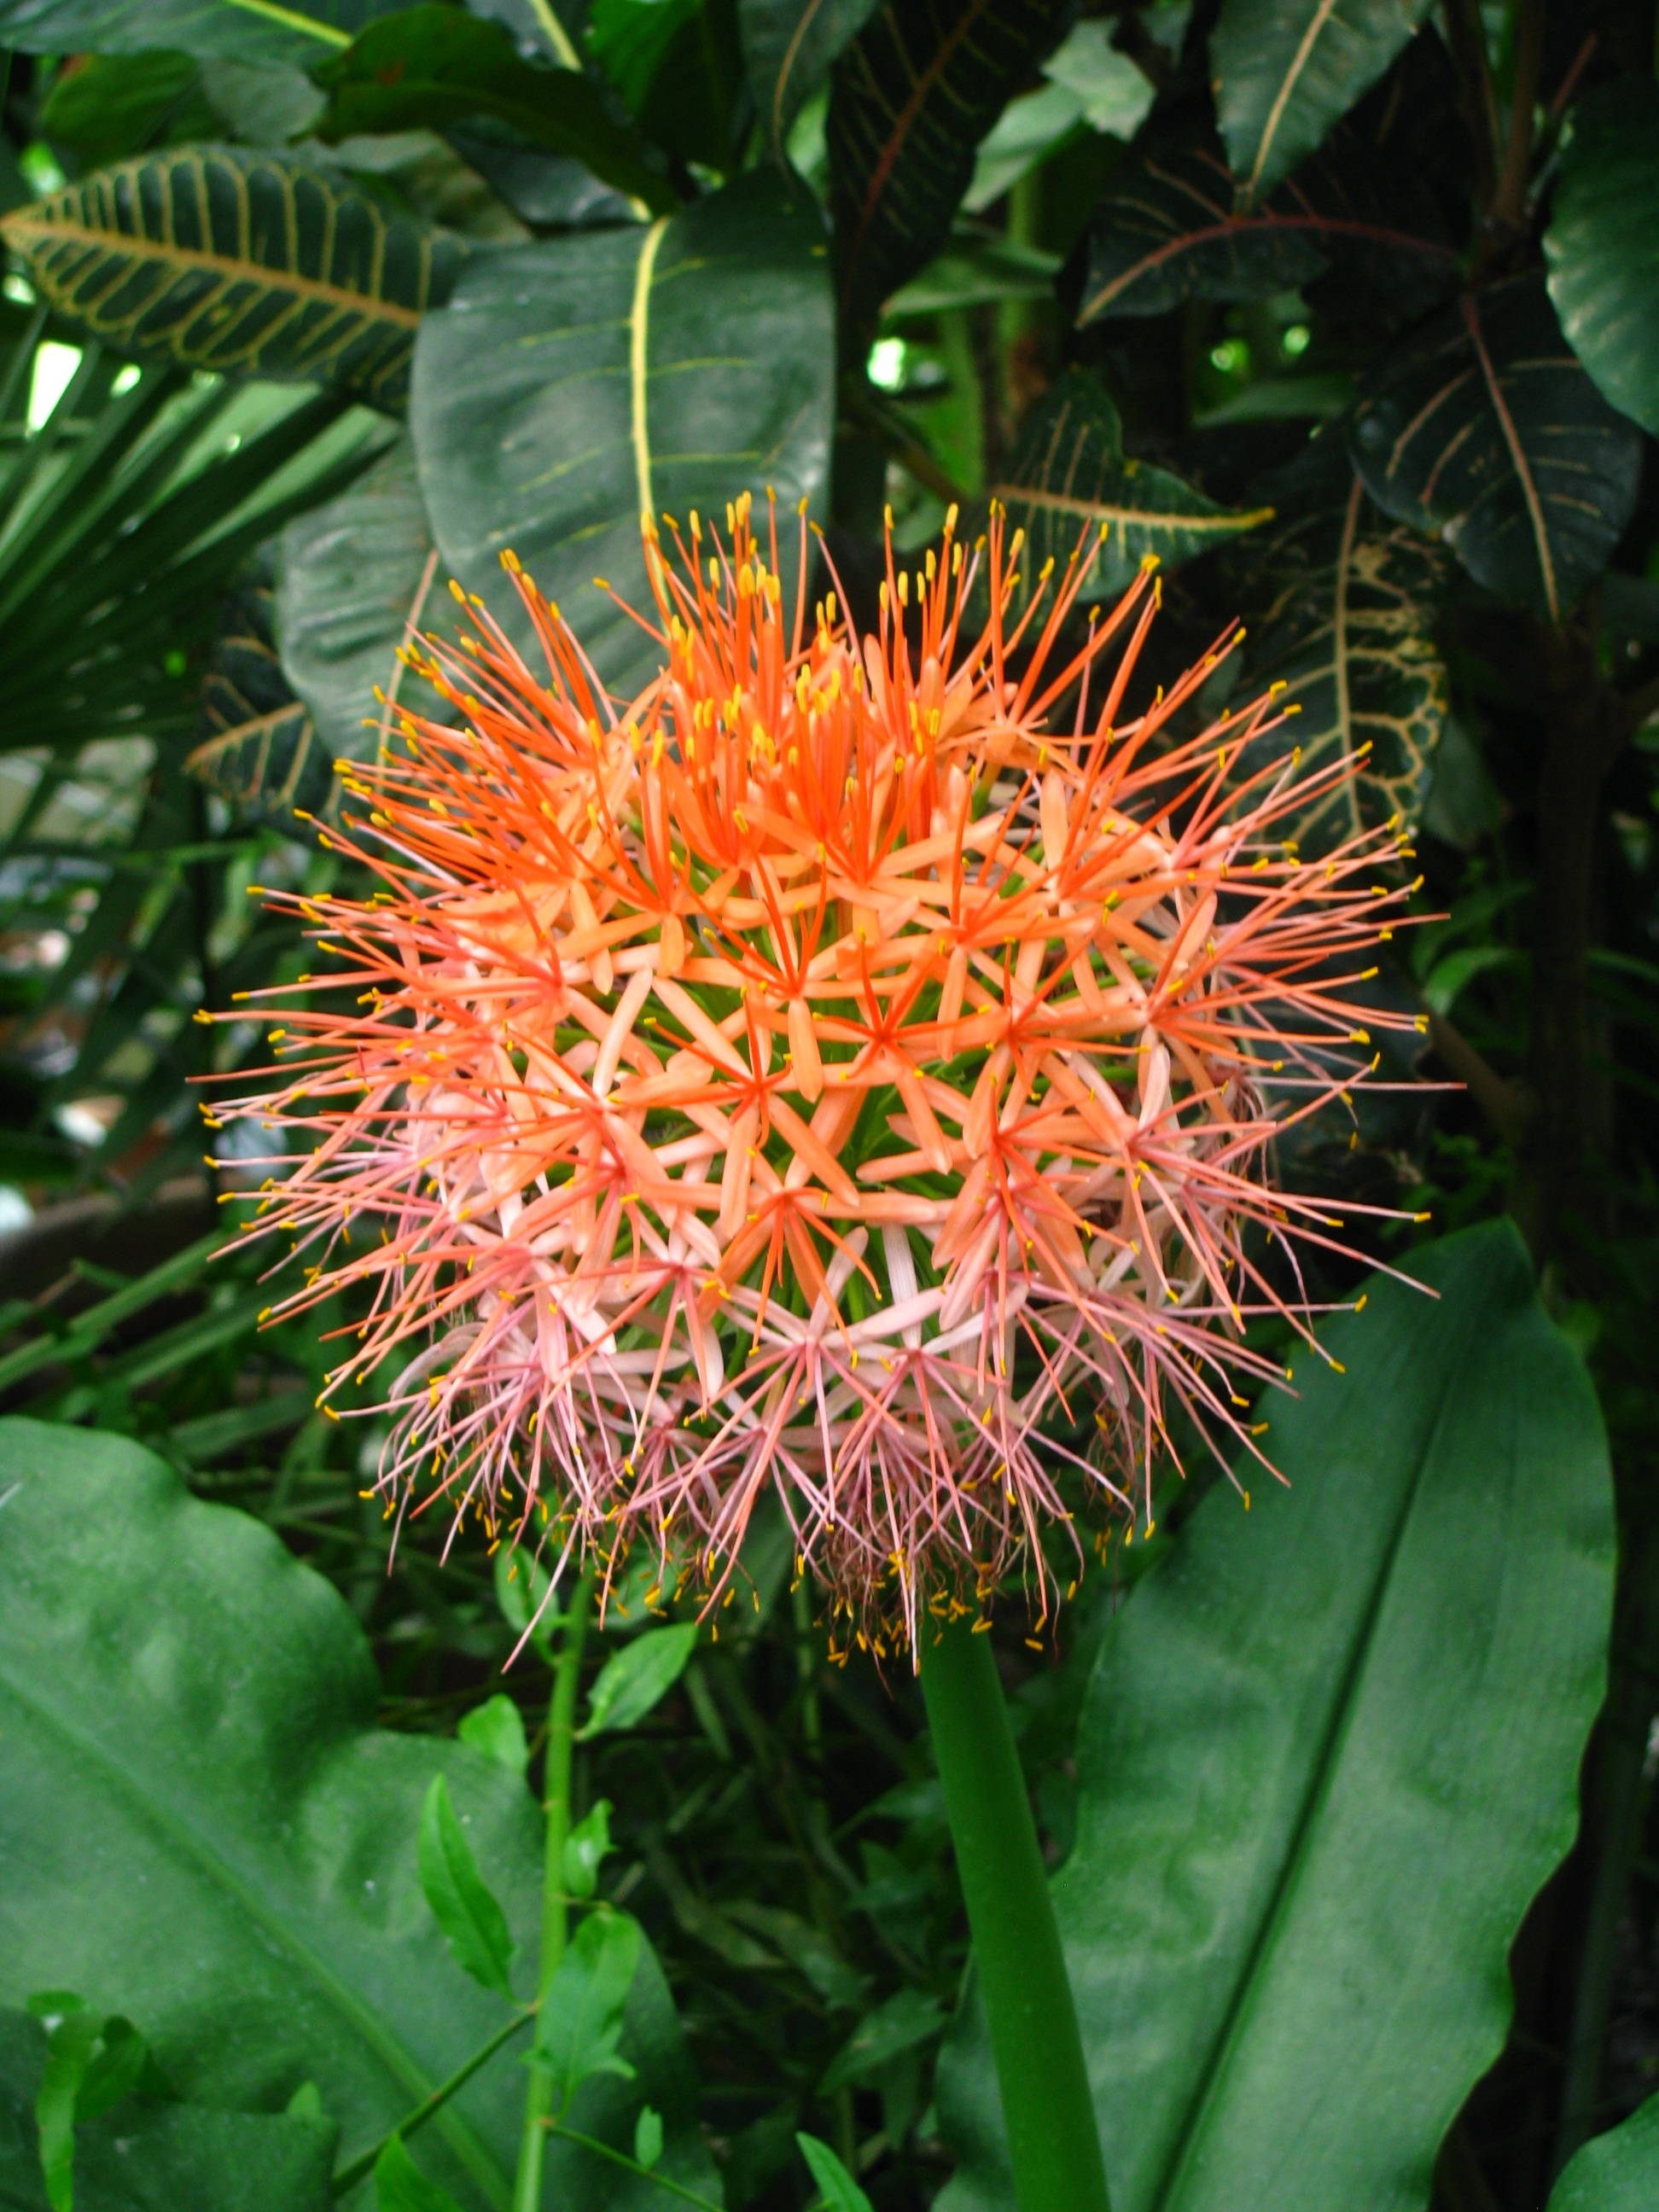
plant, flower, orange, green, produce, botany, flora, wildflower, exotic, macro photography, tropical flower, orange flower, flowering plant, daisy family, exotic flower, land plant, proteales